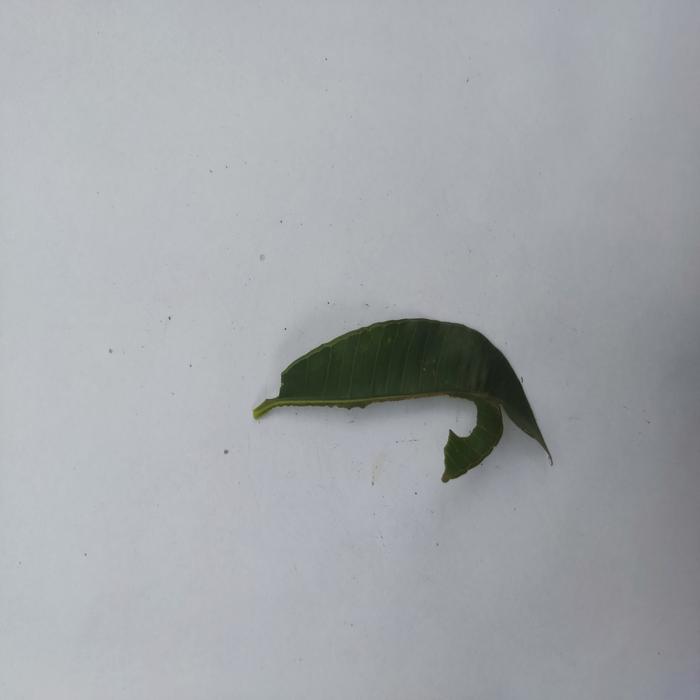
Crop: Hog Plum
Leaf condition: Caterpillars_Infestation